Moulins Ball

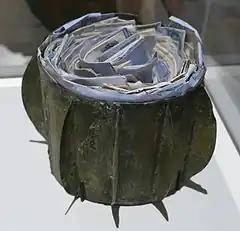
A Boule de Moulins, filled with artificial correspondence (Musée de La Poste, Paris).

A Boule de Moulins was a method of transporting mail from the provinces to the city of Paris, used during the siege of the 1870 war. As the mail to be transported in this way in hollow spheres is first centralized in Moulins (Allier), these balls are called "de Moulins".